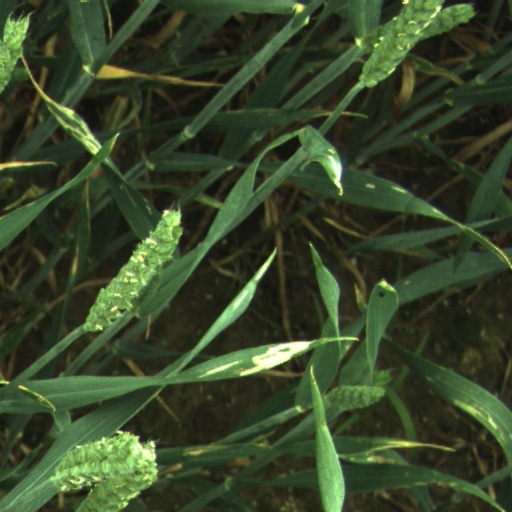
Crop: wheat